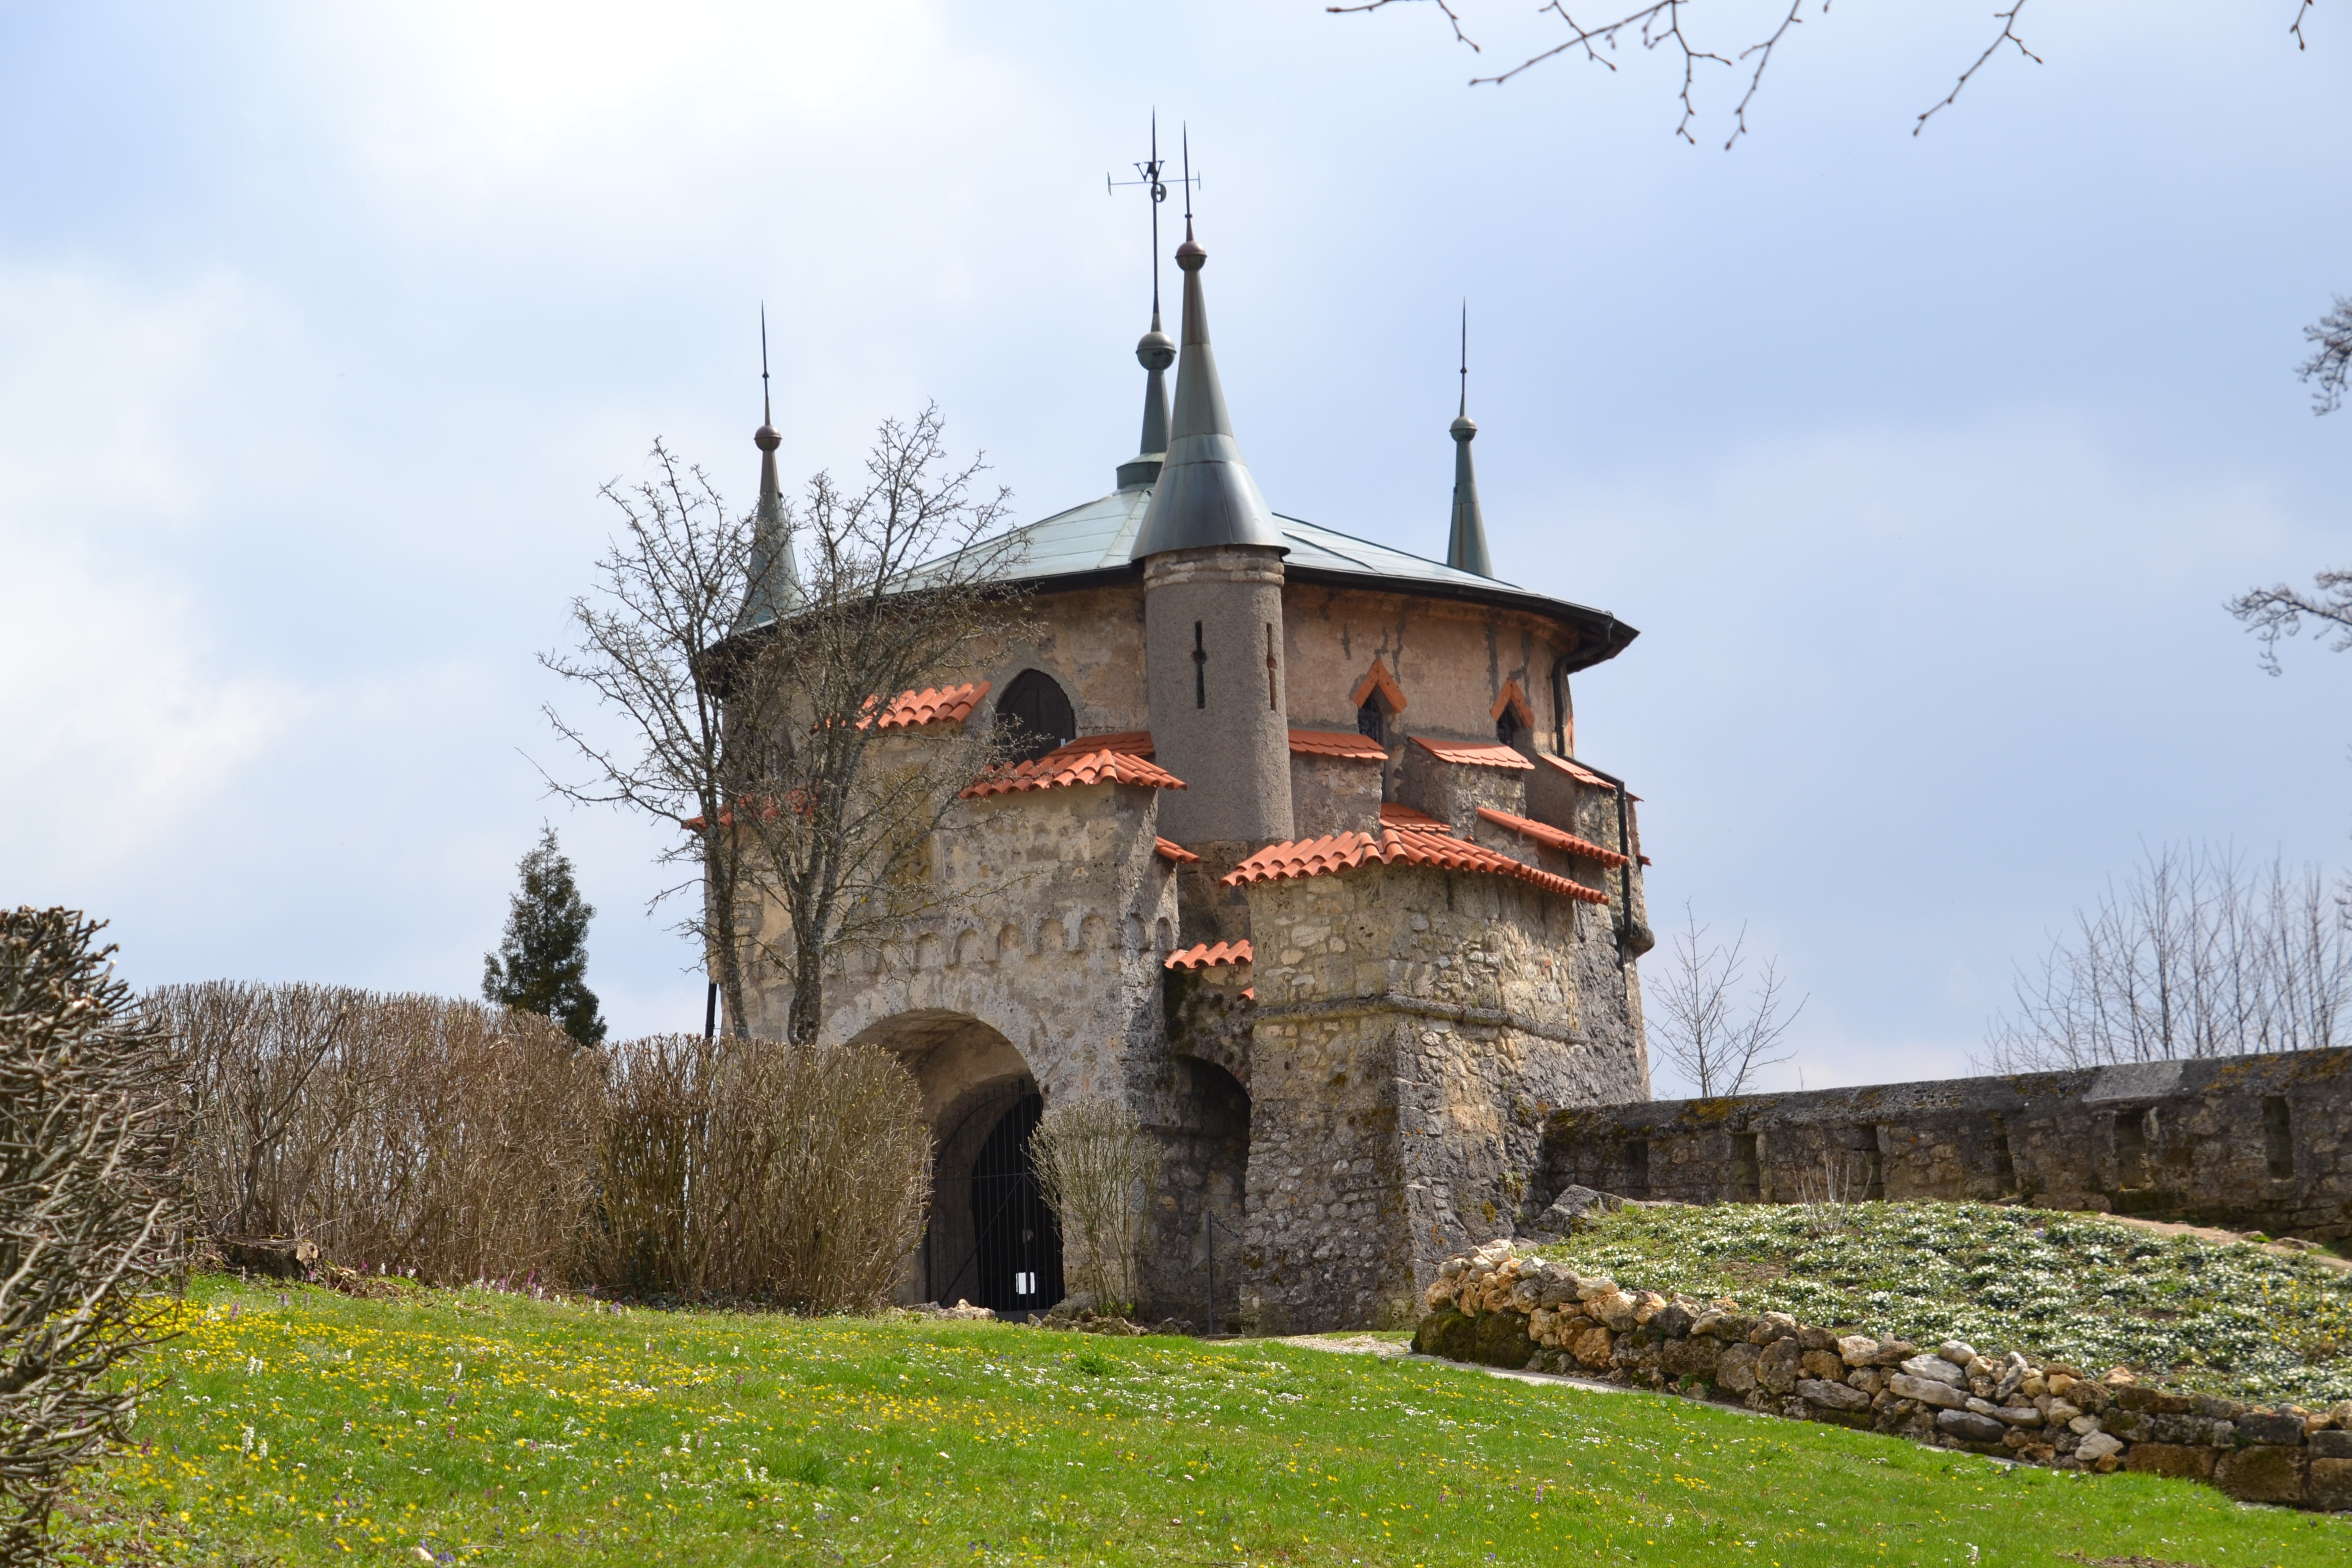
architecture, building, chateau, tower, castle, chapel, fortification, medieval, monastery, germany, history, rural area, lichtenstein castle